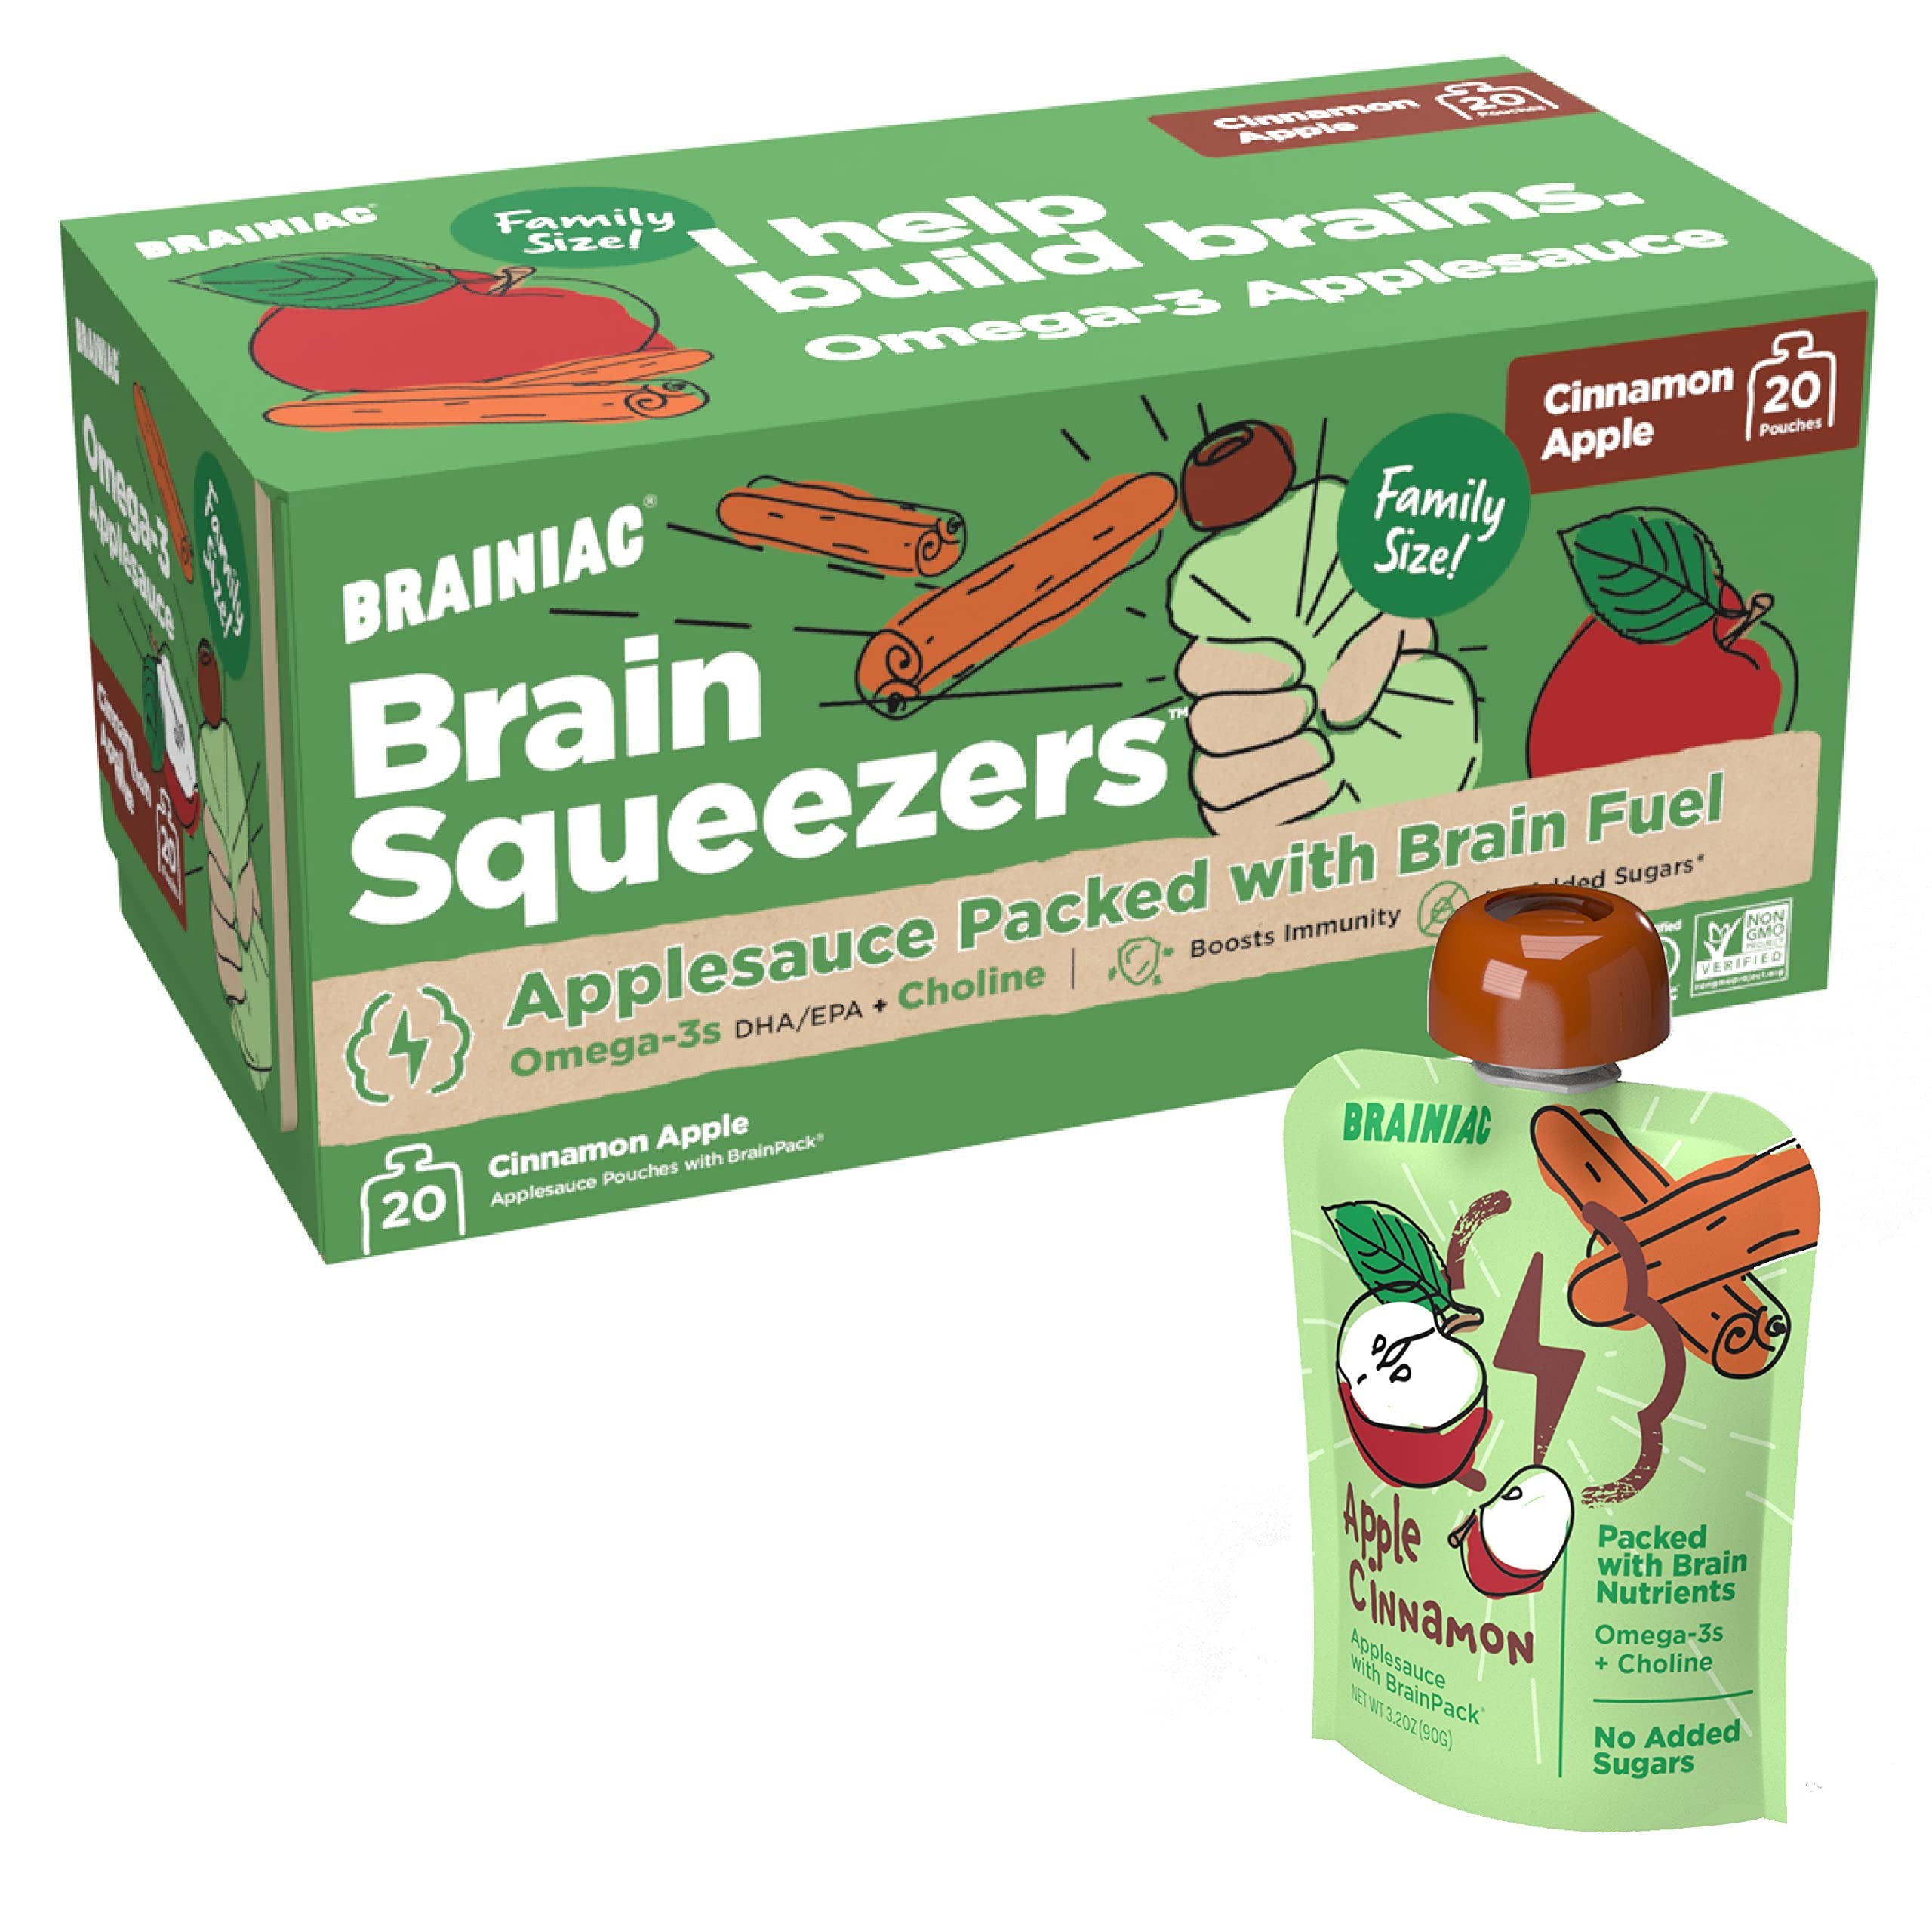
Item Name: Brainiac Applesauce Pouches with Omega-3s, Apple Cinnamon, 20 Count, 3.2 oz. – Unsweetened Applesauce with Immune Boosting Vitamin C, Omega-3s and Choline – Healthy Snacks for Kids for School, On-the-Go
Value: 64.0
Unit: Ounce

Price: 21.25